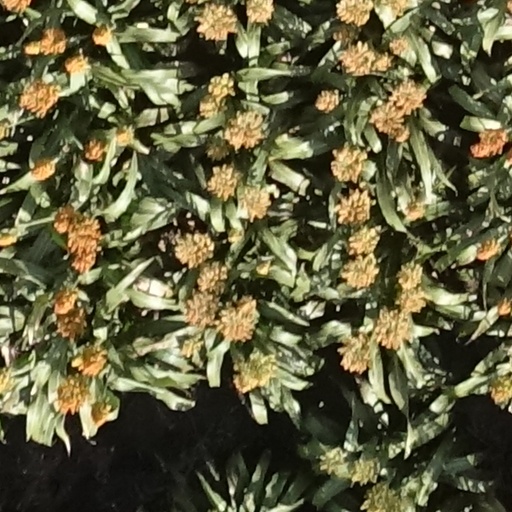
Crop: sorghum